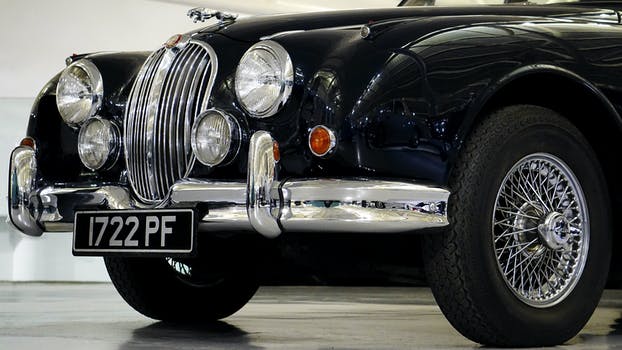
Label: No Watermark